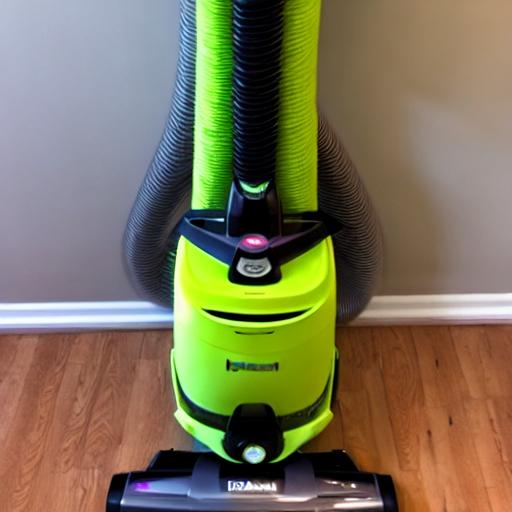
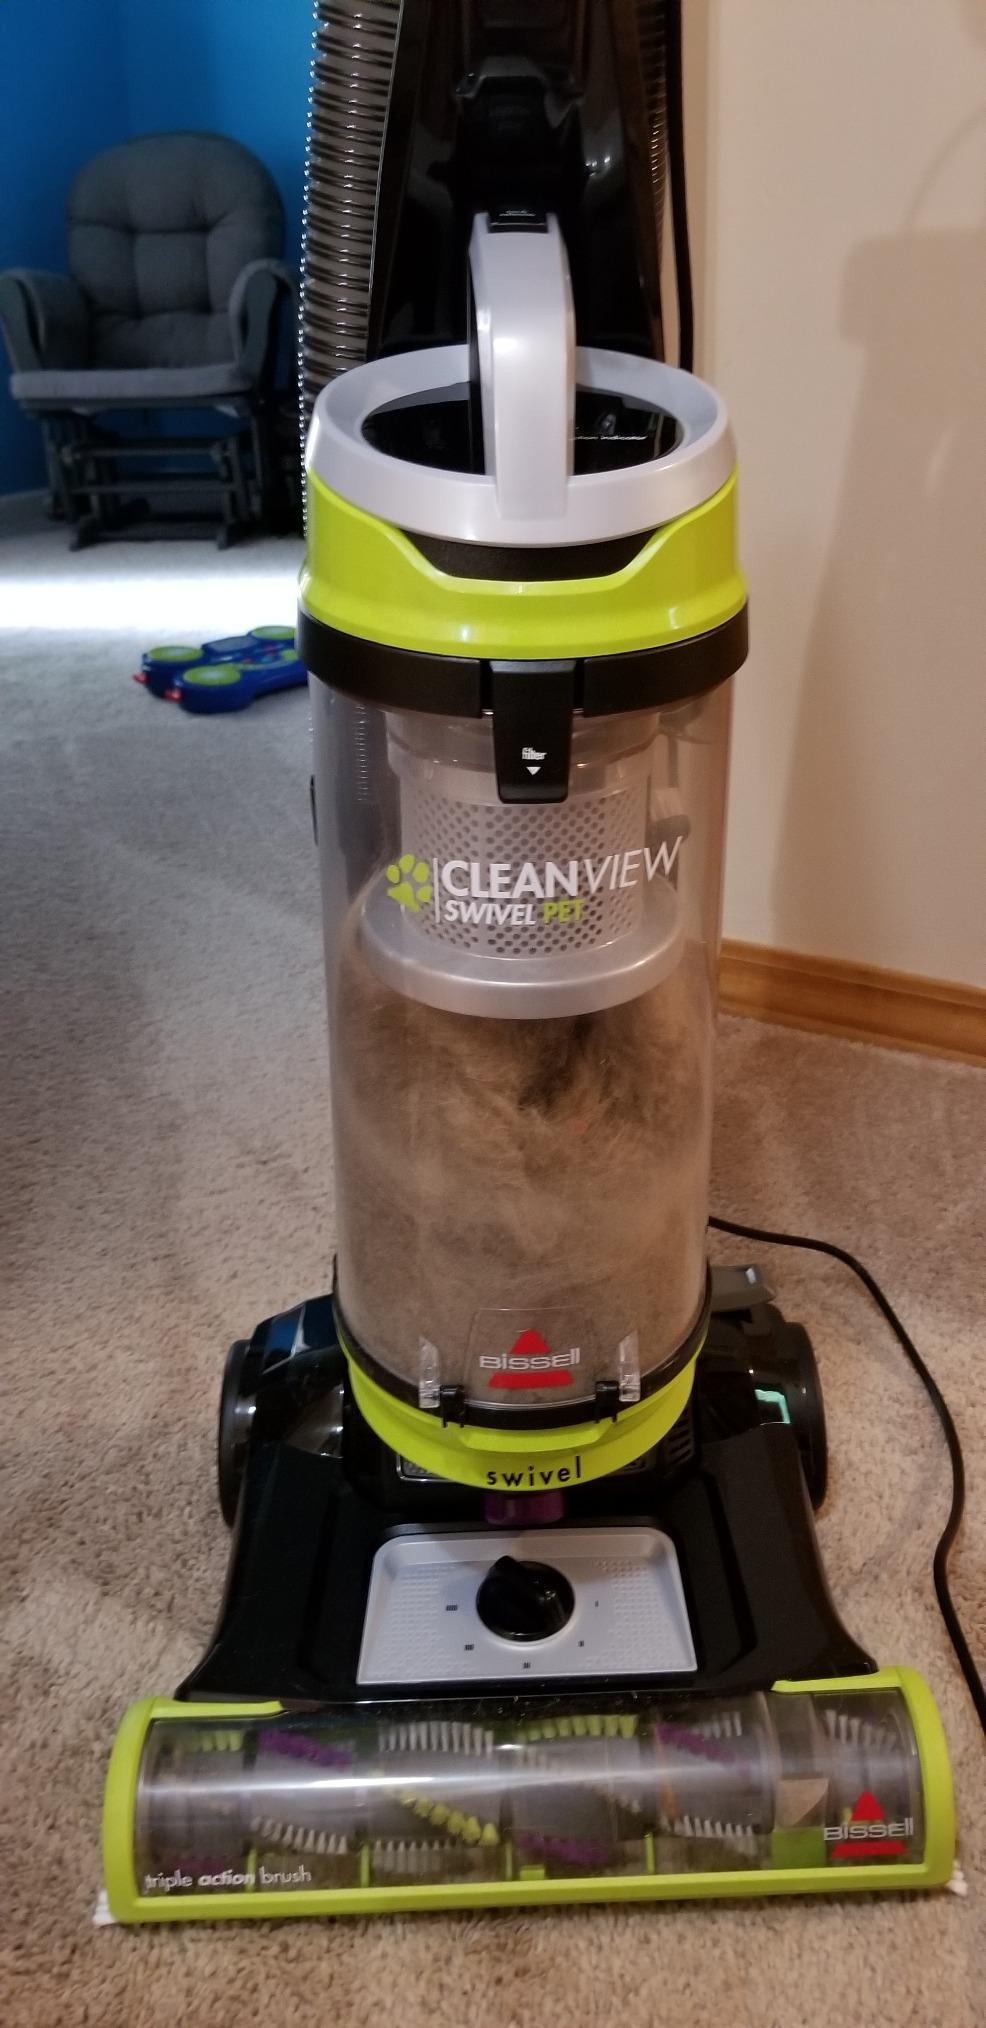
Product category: items_vacuum
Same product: no